Patrika Darbo

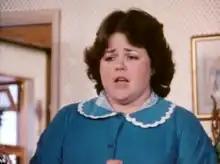
Darbo in a 1983 episode of "The Optimist"

Darbo began her career with guest-starring roles in the television shows including "The Optimist", "Bay City Blues", "Riptide" and "St. Elsewhere". She made her big screen debut, appearing in the comedy film "The Night Before" and the romantic comedy "It Takes Two". The following year, Darbo appeared in the comedy films "Troop Beverly Hills" and "The 'Burbs". In 1990, she appeared in a five feature films and guest-starred on "Roseanne" as a Roseanne lookalike/Dan's crush. By 1991, Darbo was contracted to the ABC network. In 1991, the "Los Angeles Times" reported that Darbo was undertaking a personal campaign to seek nomination for an Academy Award for Best Supporting Actress for her role in the comedy-drama film "", written by Del Shores.